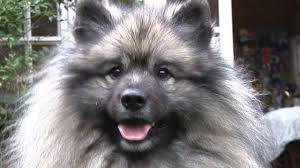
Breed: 223-n000092-keeshond